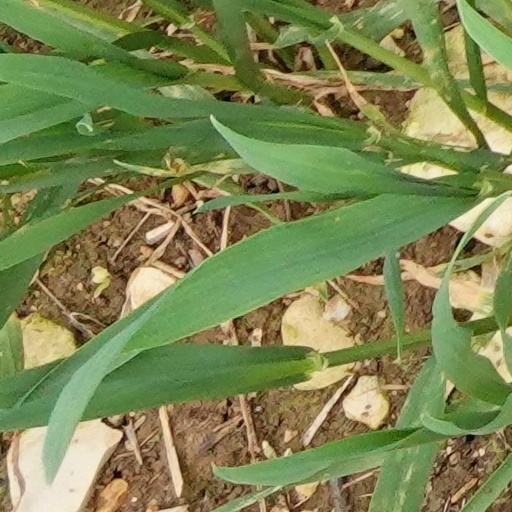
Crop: wheat